Petroleum industry in Iran

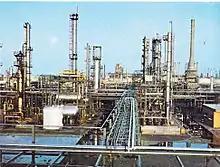
The Abadan Petrochemical Complex

In 2004, Iran signed a contract with France and Malaysia for production and export of natural gas and another agreement with European and Asian companies for expansion and marketing of its natural gas resources. In 2005, Iran exported natural gas to Turkey and was expected to expand its market to Armenia, China, Japan, other East Asian countries, India, Pakistan, and Europe. In spring 2007, the first section of a new line to Armenia opened, as a much-discussed major pipeline to India and Pakistan remained in the negotiation stage.